Mongolian horse

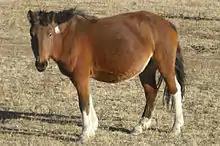
Small, shaggy Mongol horse on the steppe where horses are allowed to roam free, browsing at will

The thirteenth-century archbishop Giovanni da Pian del Carpine was one of the first Westerners to describe Mongol horses, observing, "...[they] are not very great in stature, but exceedingly strong, and maintained with little provender".